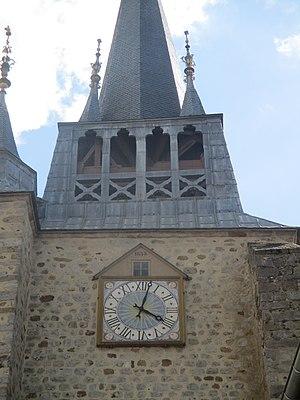
Église Notre-Dame de Villeneuve-l'Archevêque
L'église Notre-Dame de Villeneuve-l'Archevêque est une église située à Villeneuve-l'Archevêque, en France. Elle dépend de l'archidiocèse de Sens-Auxerre.